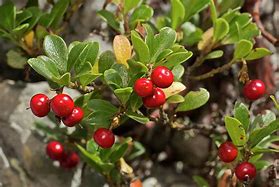
Label: others